Nick Holden

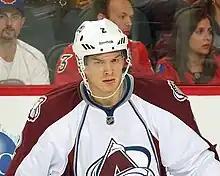
Holden during a game in 2013

On July 5, 2013, Holden left the Blue Jackets organization and signed a two-year contract as a free agent with the Colorado Avalanche. After partaking and impressing in his first Avalanche training camp, Holden was unexpectedly successful in making the team's opening night roster for the 2013–14 season. Holden sat as a healthy scratch in the first 11 games of the season before making his Avalanche debut as a forward in a 3–2 overtime victory over the Dallas Stars on November 1, 2013. At the time of his debut, he was the only player on the roster to not play in a regular-season game during the 2013–14 season. In returning to his natural position of defence, Holden scored his first career NHL goal, a game-winner, against Braden Holtby in a 4–1 victory over the Washington Capitals on November 10, 2013. As the season progressed, Holden solidified his position within the Avalanche blueline, and on January 18, in a game against the Nashville Predators, he set a career high in scoring two goals and three points whilst also recording an all-time team record of nine hits for a defenceman. His three points and nine hits were last matched by Jiří Šlégr of the Atlanta Thrashers in 2001. Holden finished the season second amongst Avalanche defencemen with ten goals in only 54 games. He also led all Avalanche defenceman with three goals and four points in their Western Conference Quarter-final series defeat in the 2014 Stanley Cup playoffs against the Minnesota Wild. Executive Vice President of Hockey Operations Joe Sakic spoke highly of Holden's play, saying "He provided offense from our blue line and played with a lot of confidence as the season moved on. We are pleased that he will continue to be a part of our team." Holden was rewarded from his break-out season in signing a three-year contract extension on July 1, 2014.